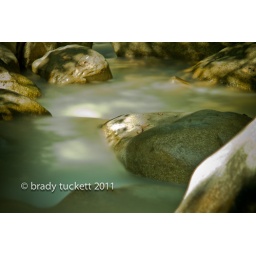
River of clear water in the jungles of Mexico. Preset Takumar 105/2.8